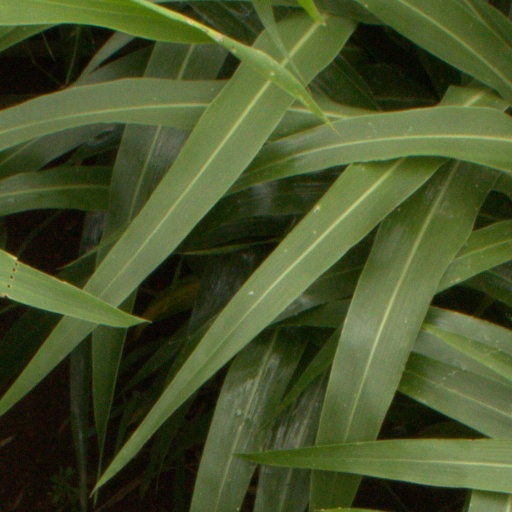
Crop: sorghum